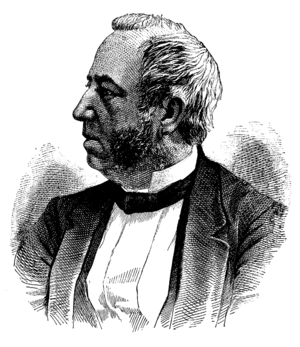
illustration du livre importé sur Wikisource - P.J.O. Chauveau
Le mandat du gouvernement de Pierre-Joseph-Olivier Chauveau, premier premier ministre du Québec, s'étendit du 15 juillet 1867 au 26 février 1873.
Pierre-Joseph-Olivier Chauveau, né le 30 mai 1820 à Charlesbourg et mort le 4 avril 1890 à Québec, est un homme politique, avocat, écrivain et professeur québécois.